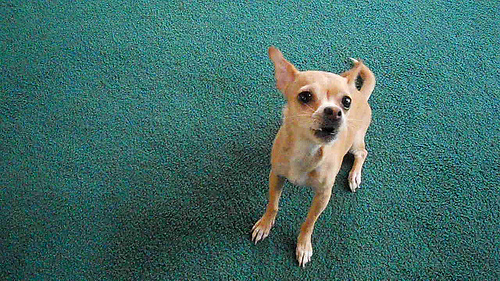
Breed: chihuahua